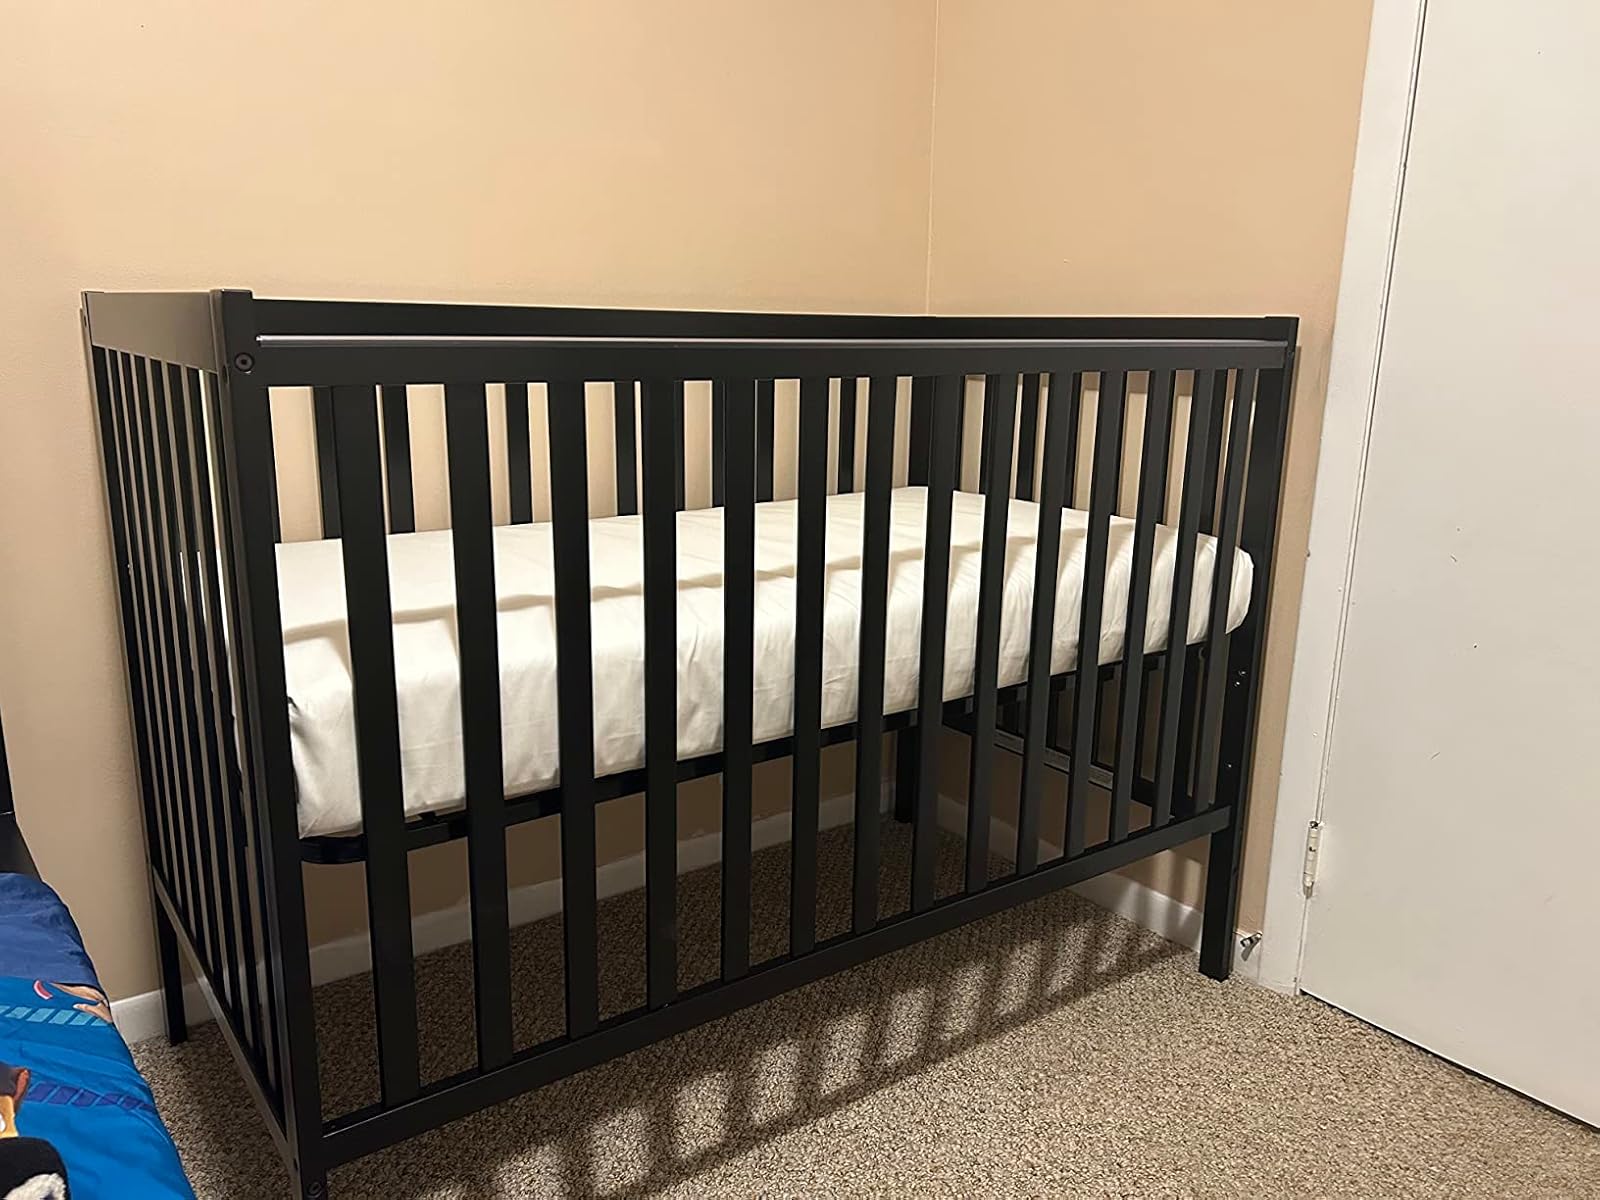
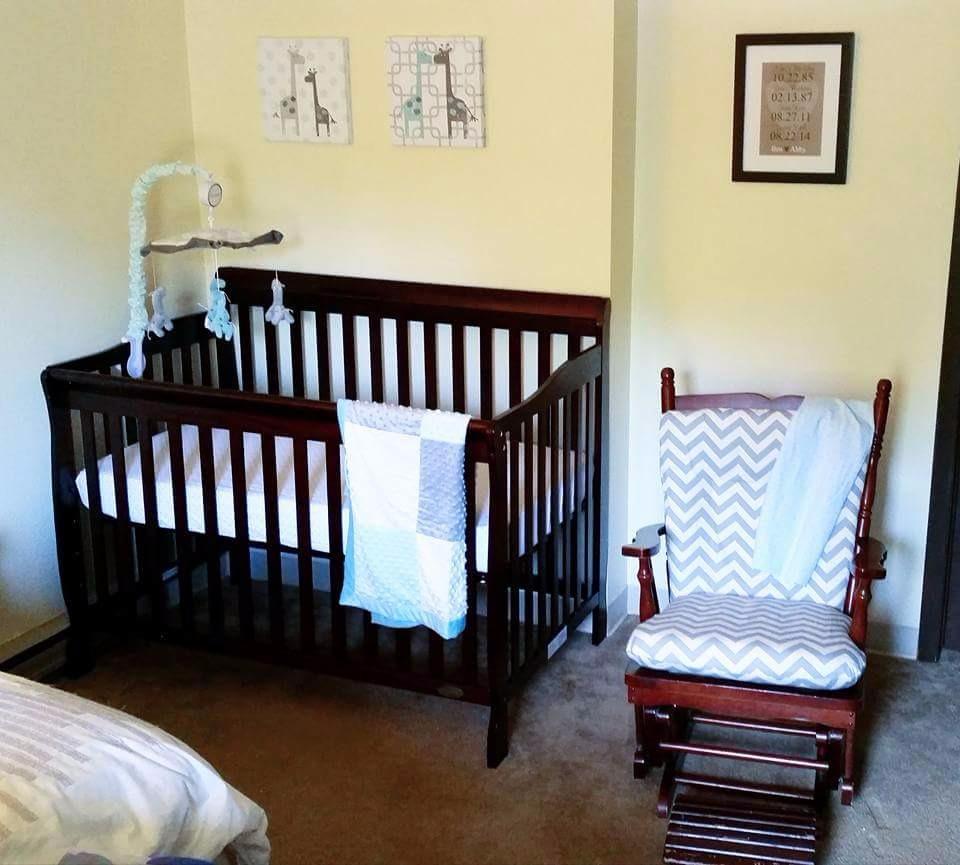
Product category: products_crib
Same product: no